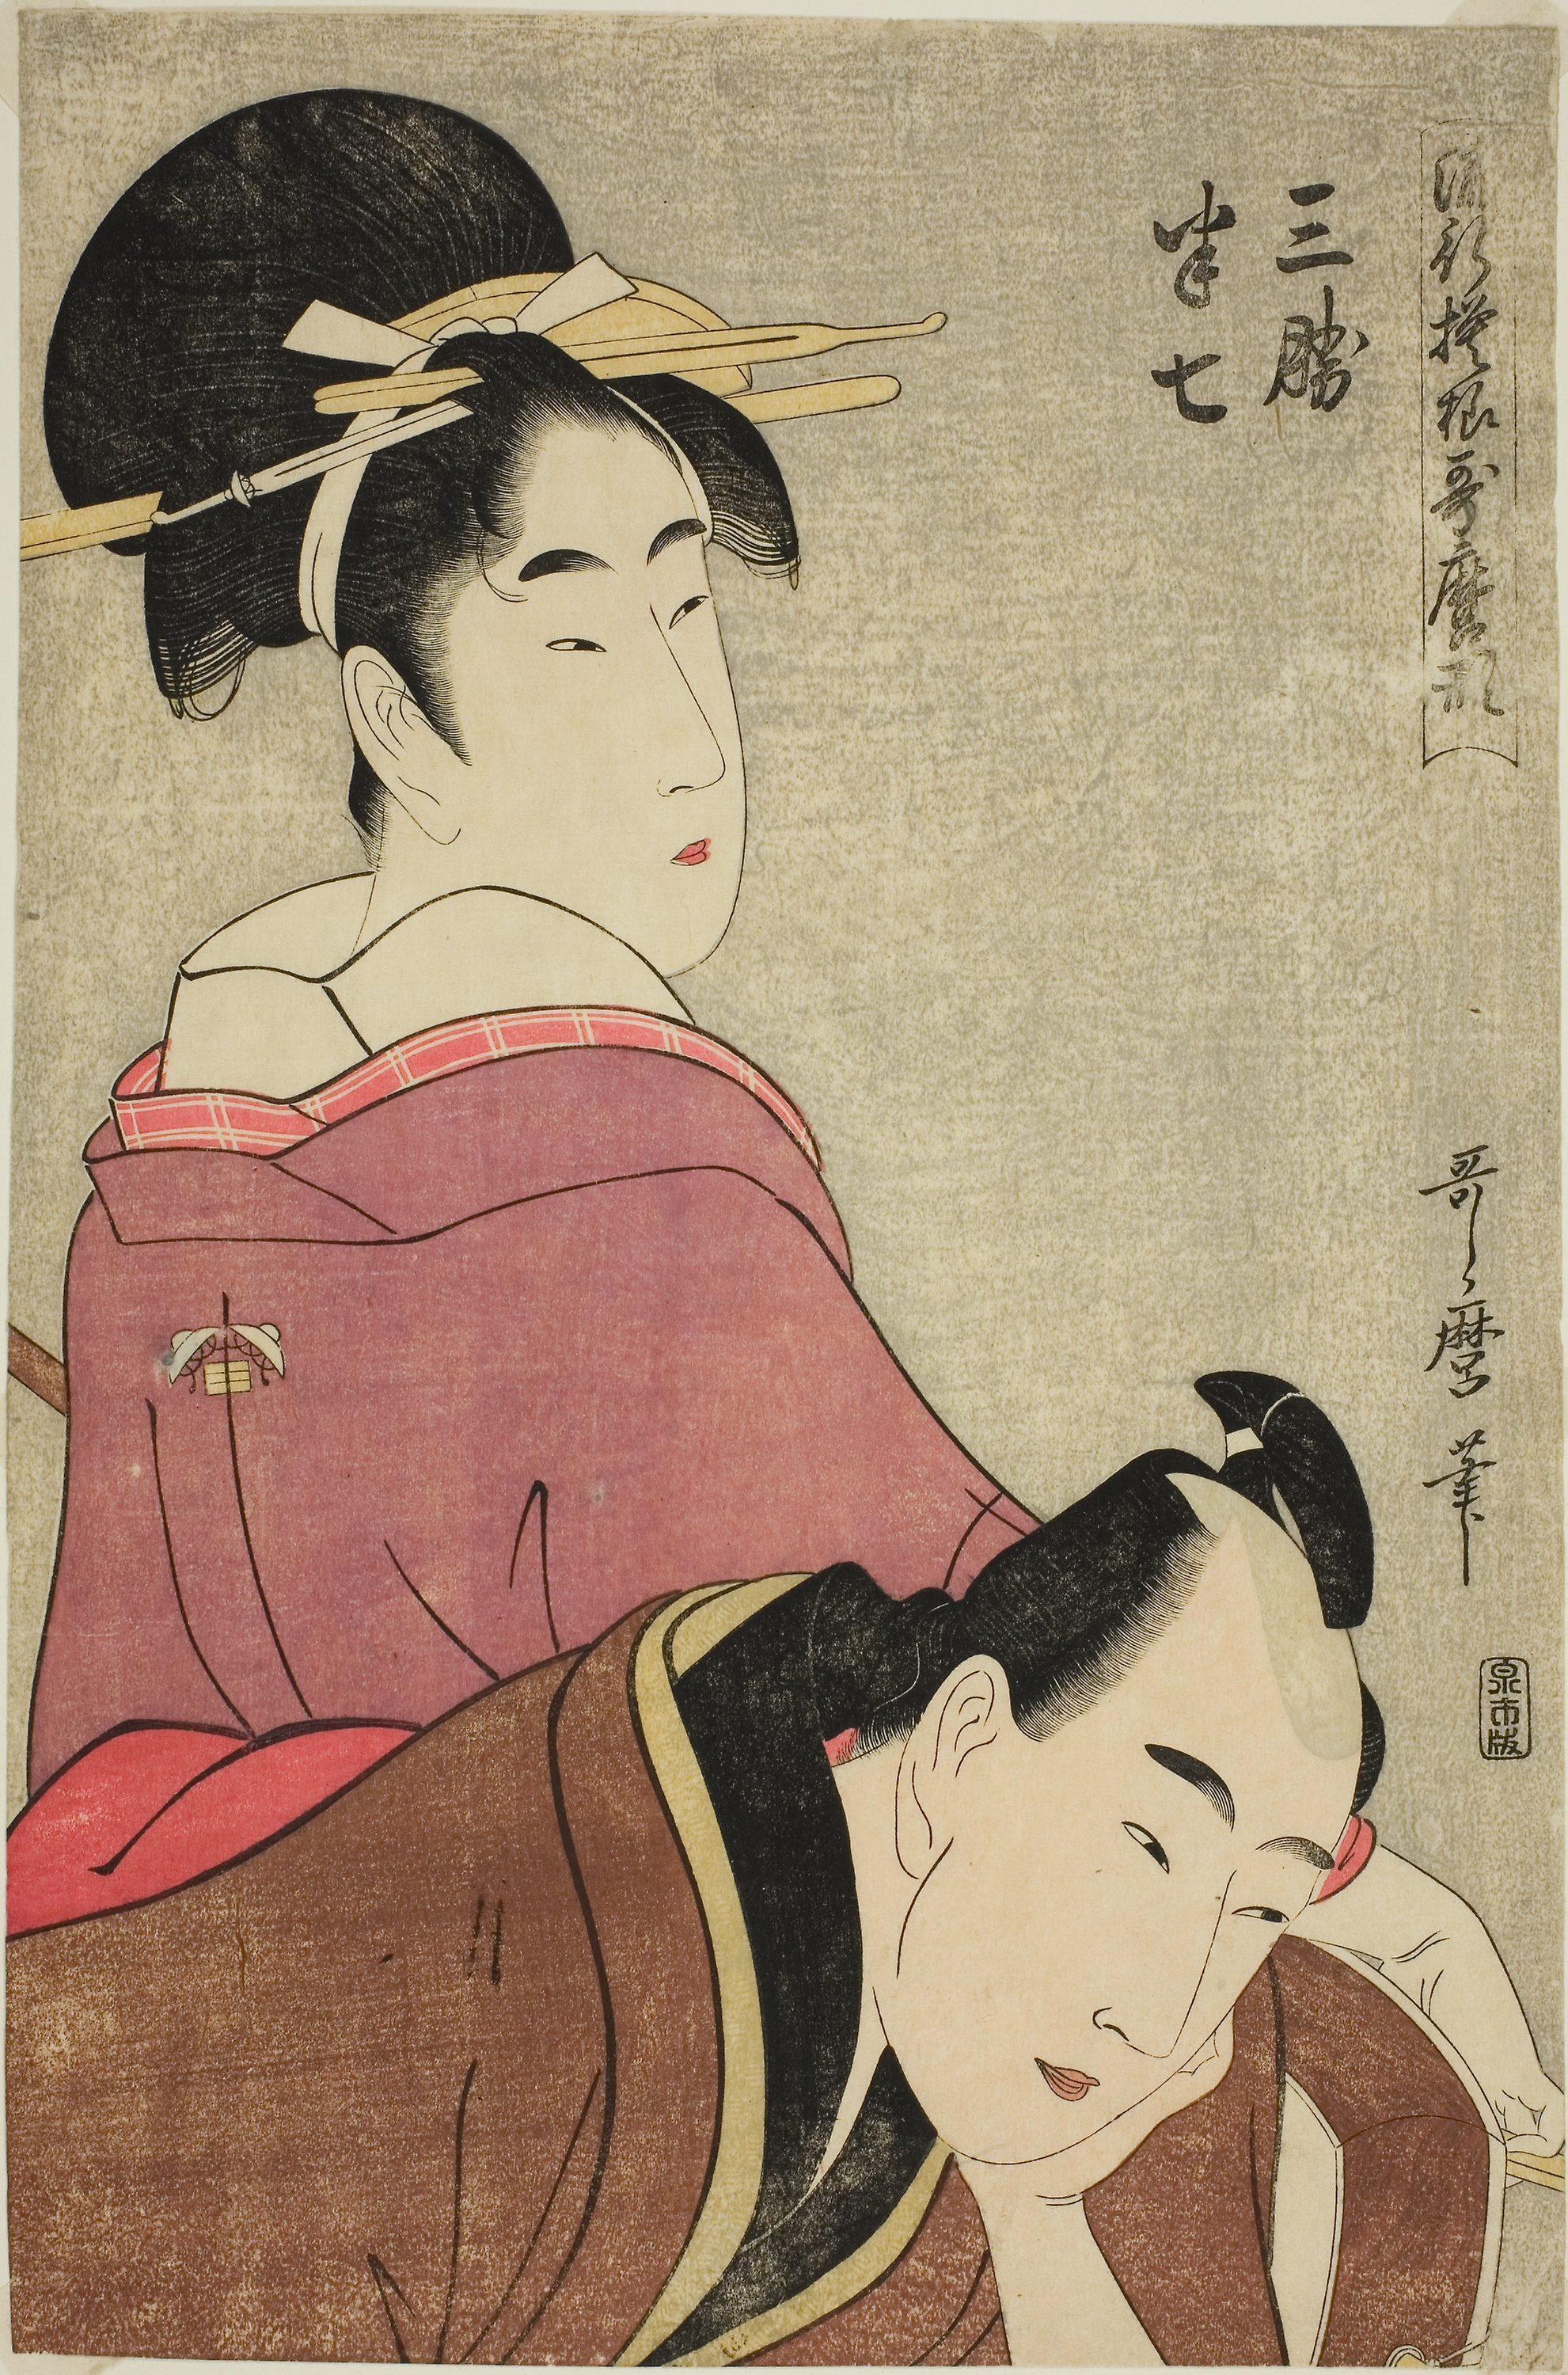
woman, art, illustration, poster, girl, design, retro style, geisha, visual arts, fiction, vintage clothing, portrait